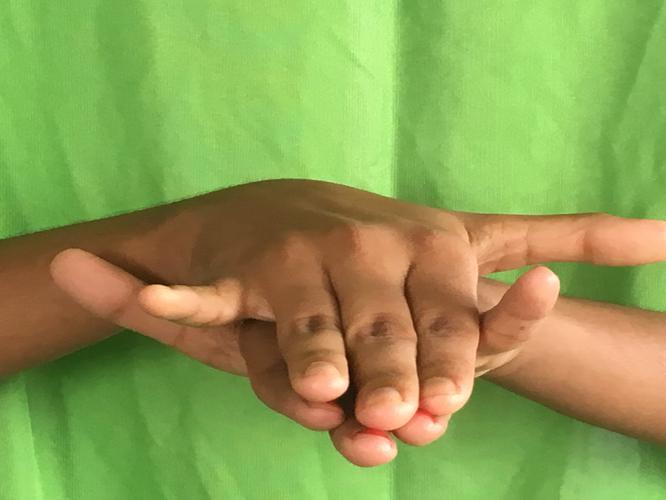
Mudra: Varaha
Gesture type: double_hand